Ralph Austin Bard

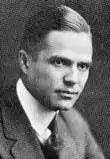
Ralph Austin Bard in 1922

Born in Cleveland, Ohio, Bard was the second of three children born to George Morris Bard (1852–1932) and Helen Norwood Bard (1858–1947). He went to Princeton University, where he lettered in baseball, basketball and football. After graduating in 1906, he embarked on a career as an investment banker in Chicago, eventually becoming head of his own firm. He married Mary Hancock Spear (1886–1949) in 1909. They had four children. Bard was active in civic organizations in the Chicago area, including Boy Scouts of America and the American Red Cross. He was also a trustee of Northwestern University. One of Bard's children was actress Katharine Bard.